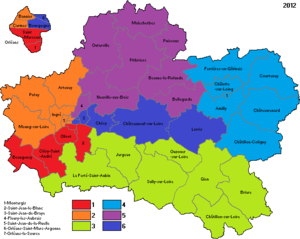
Circonscriptions du Loiret en 2012
Les élections législatives de 2012 dans le Loiret sont des élections françaises qui se déroulent les 10 et 17 juin 2012 dans le département du Loiret dans le cadre des élections législatives françaises de 2012. Dans le Loiret, six députés sont à élire dans le cadre de six circonscriptions, soit une de plus que lors des législatures précédentes, en raison du redécoupage des circonscriptions législatives françaises de 2010.
La cinquième circonscription du Loiret est l'une des six circonscriptions législatives françaises que compte le département du Loiret. Elle est créée en 1986 et modifiée en 2009.
Les élections législatives de 2017 dans le Loiret se dérouleront les 11 et 18 juin 2017 dans le département du Loiret dans le cadre des élections législatives françaises de 2017.